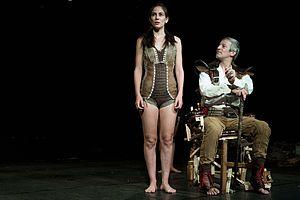
Daniela Virtzer, également orthographiée Daniela Wircer, est une actrice israélienne. Elle a incarné la colocataire Lulu, la vendeuse de savons dynamique, généreuse et inventive, dans The Bubble.